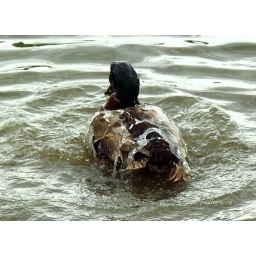
caught the water flowing over his back during his bath